Shelley High School

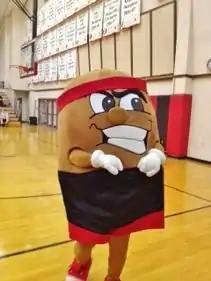
Shelley High School's Russet Potato mascot

Shelley High School is an institution for public education in the town of Shelley, Idaho, United States. It is the city's only high school, and is nicknamed "the spud cellar" because of its unique mascot and resemblance to a potato cellar. The mascot, King Russet, is a Russet Burbank potato (the variety most commonly grown in the area) with a scepter and crown. The approximately 600 students, called Russets, receive two weeks of break in late September because some of them work in the local potato harvest.